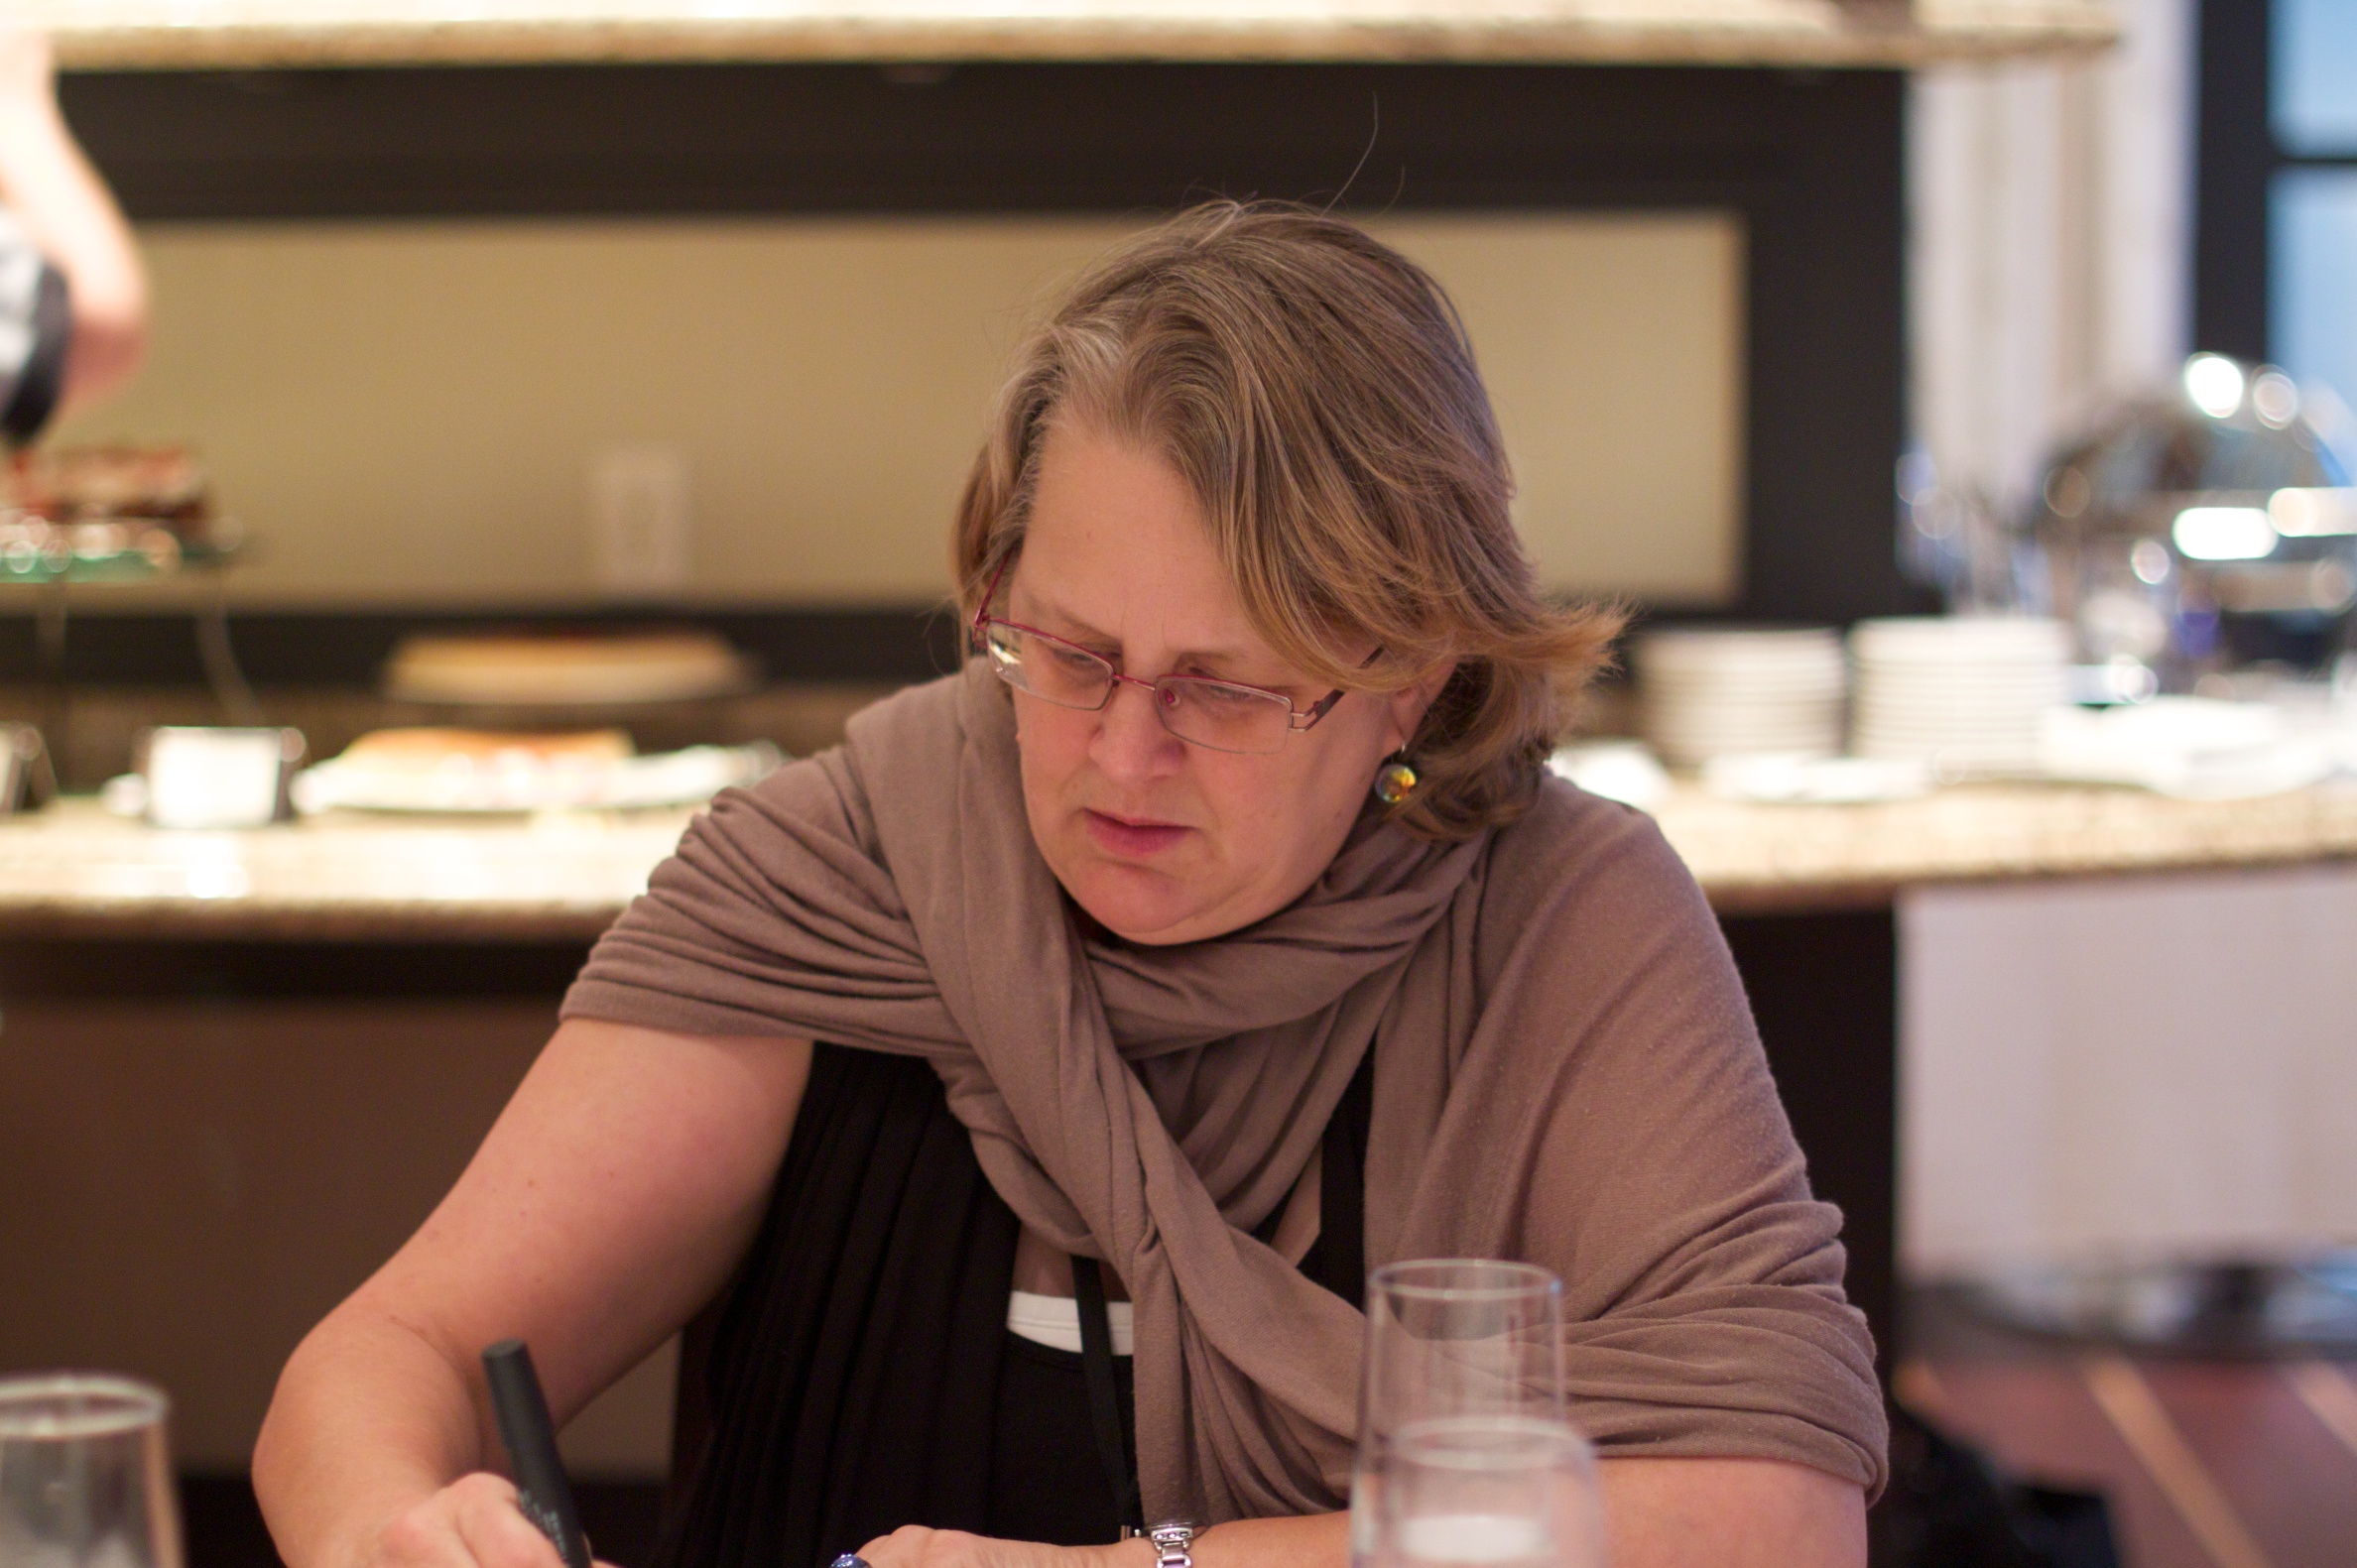
person, meal, cooking, professional, lunch, eating, ifvp2010, sense, human action